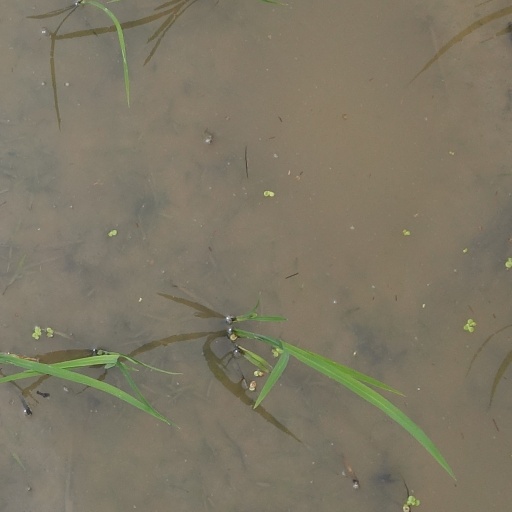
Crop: rice